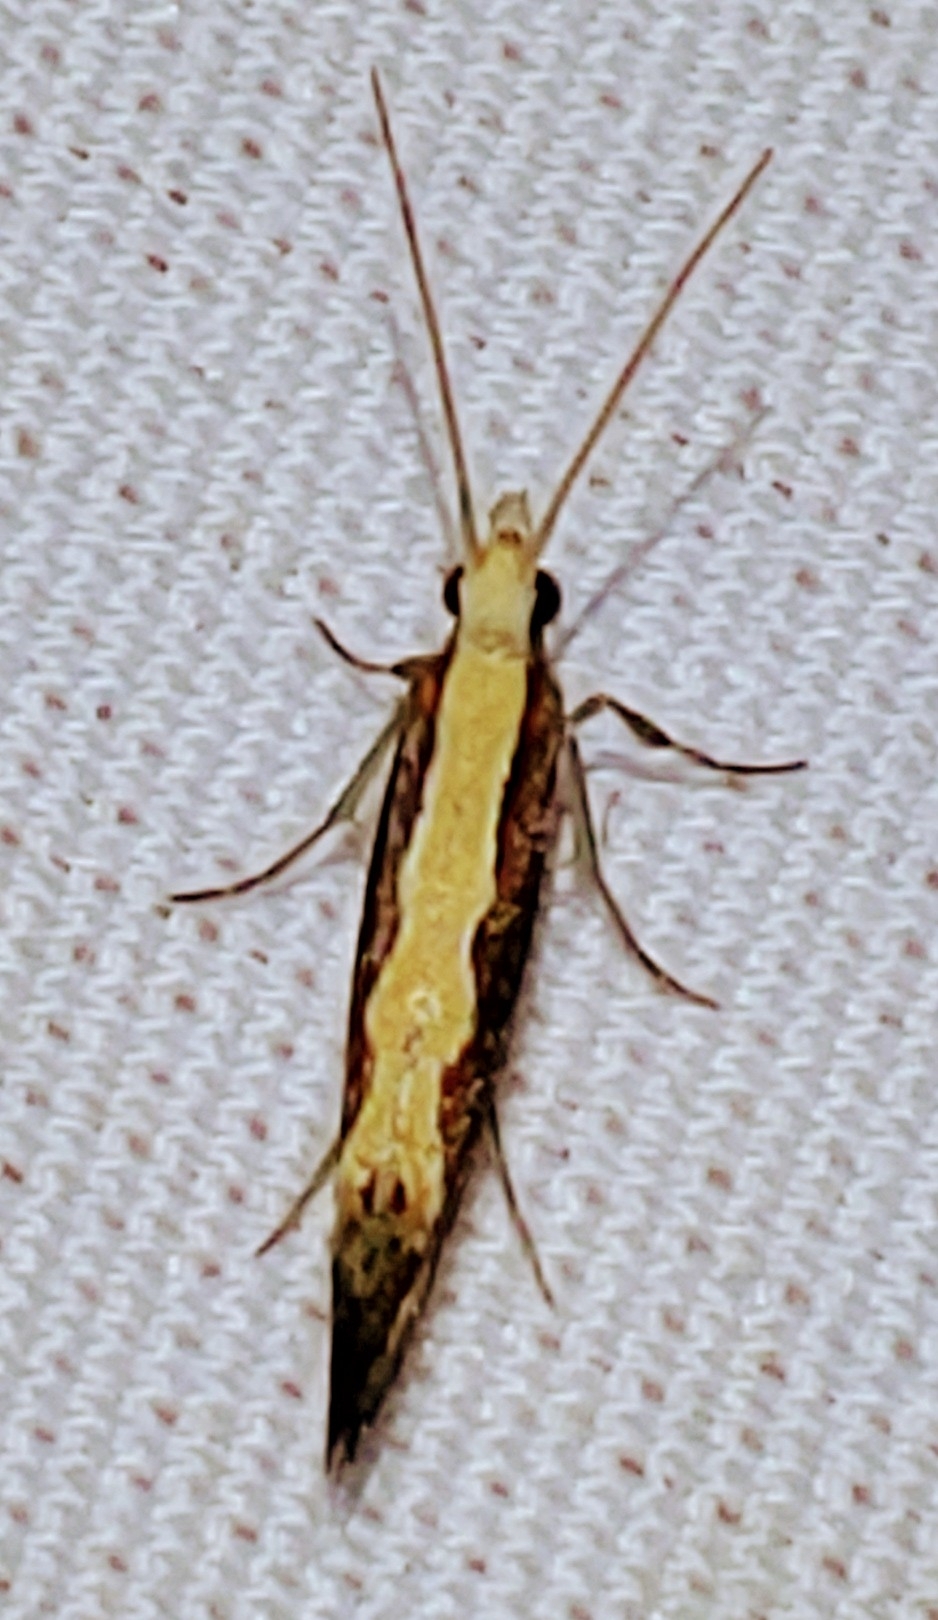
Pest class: diamondback_moth